Harschenhöllenklippe

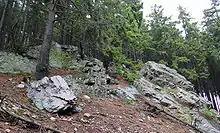
Harschenhöllenklippe

The Harschenhöllenklippe is a rock formation in the Harz mountains in the German state of Saxony-Anhalt.